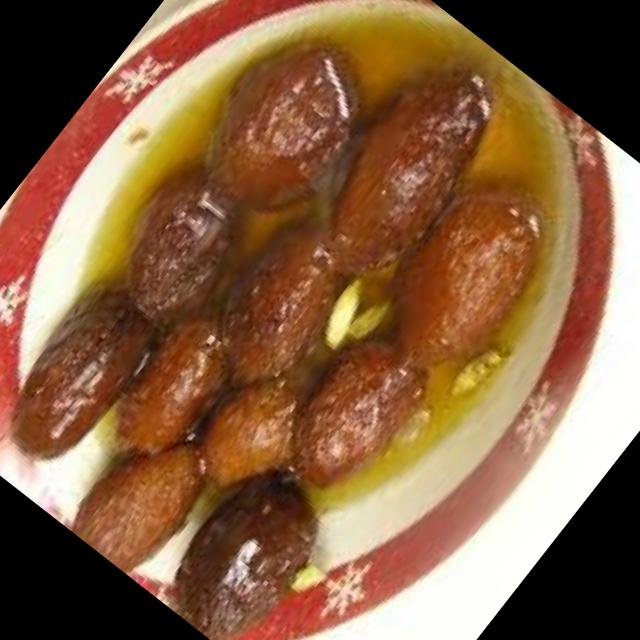
Dish: gulab_jamun